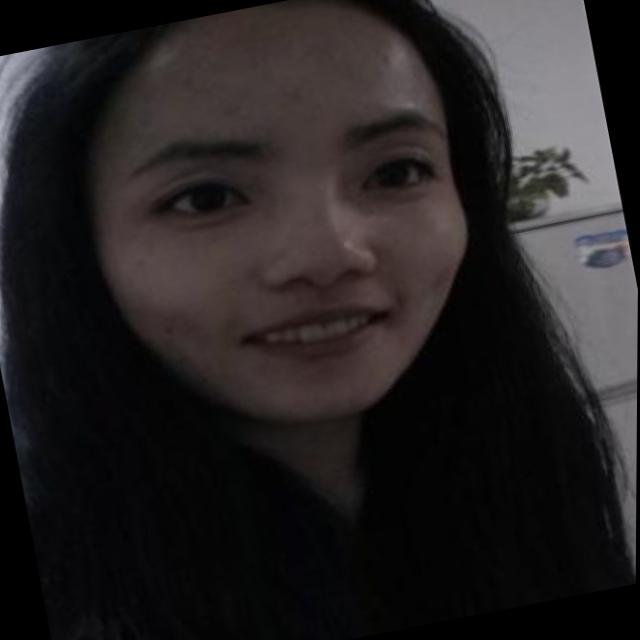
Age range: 21-44